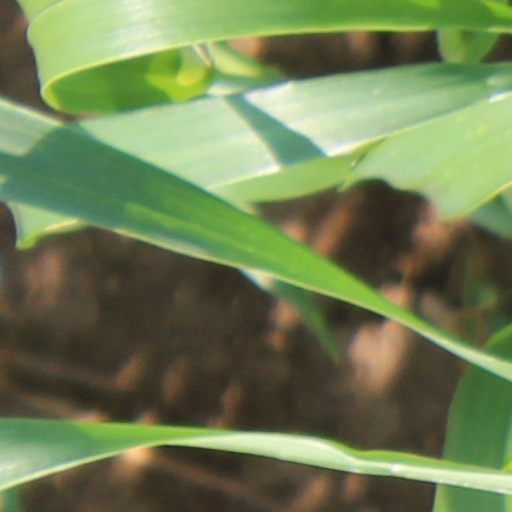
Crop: wheat